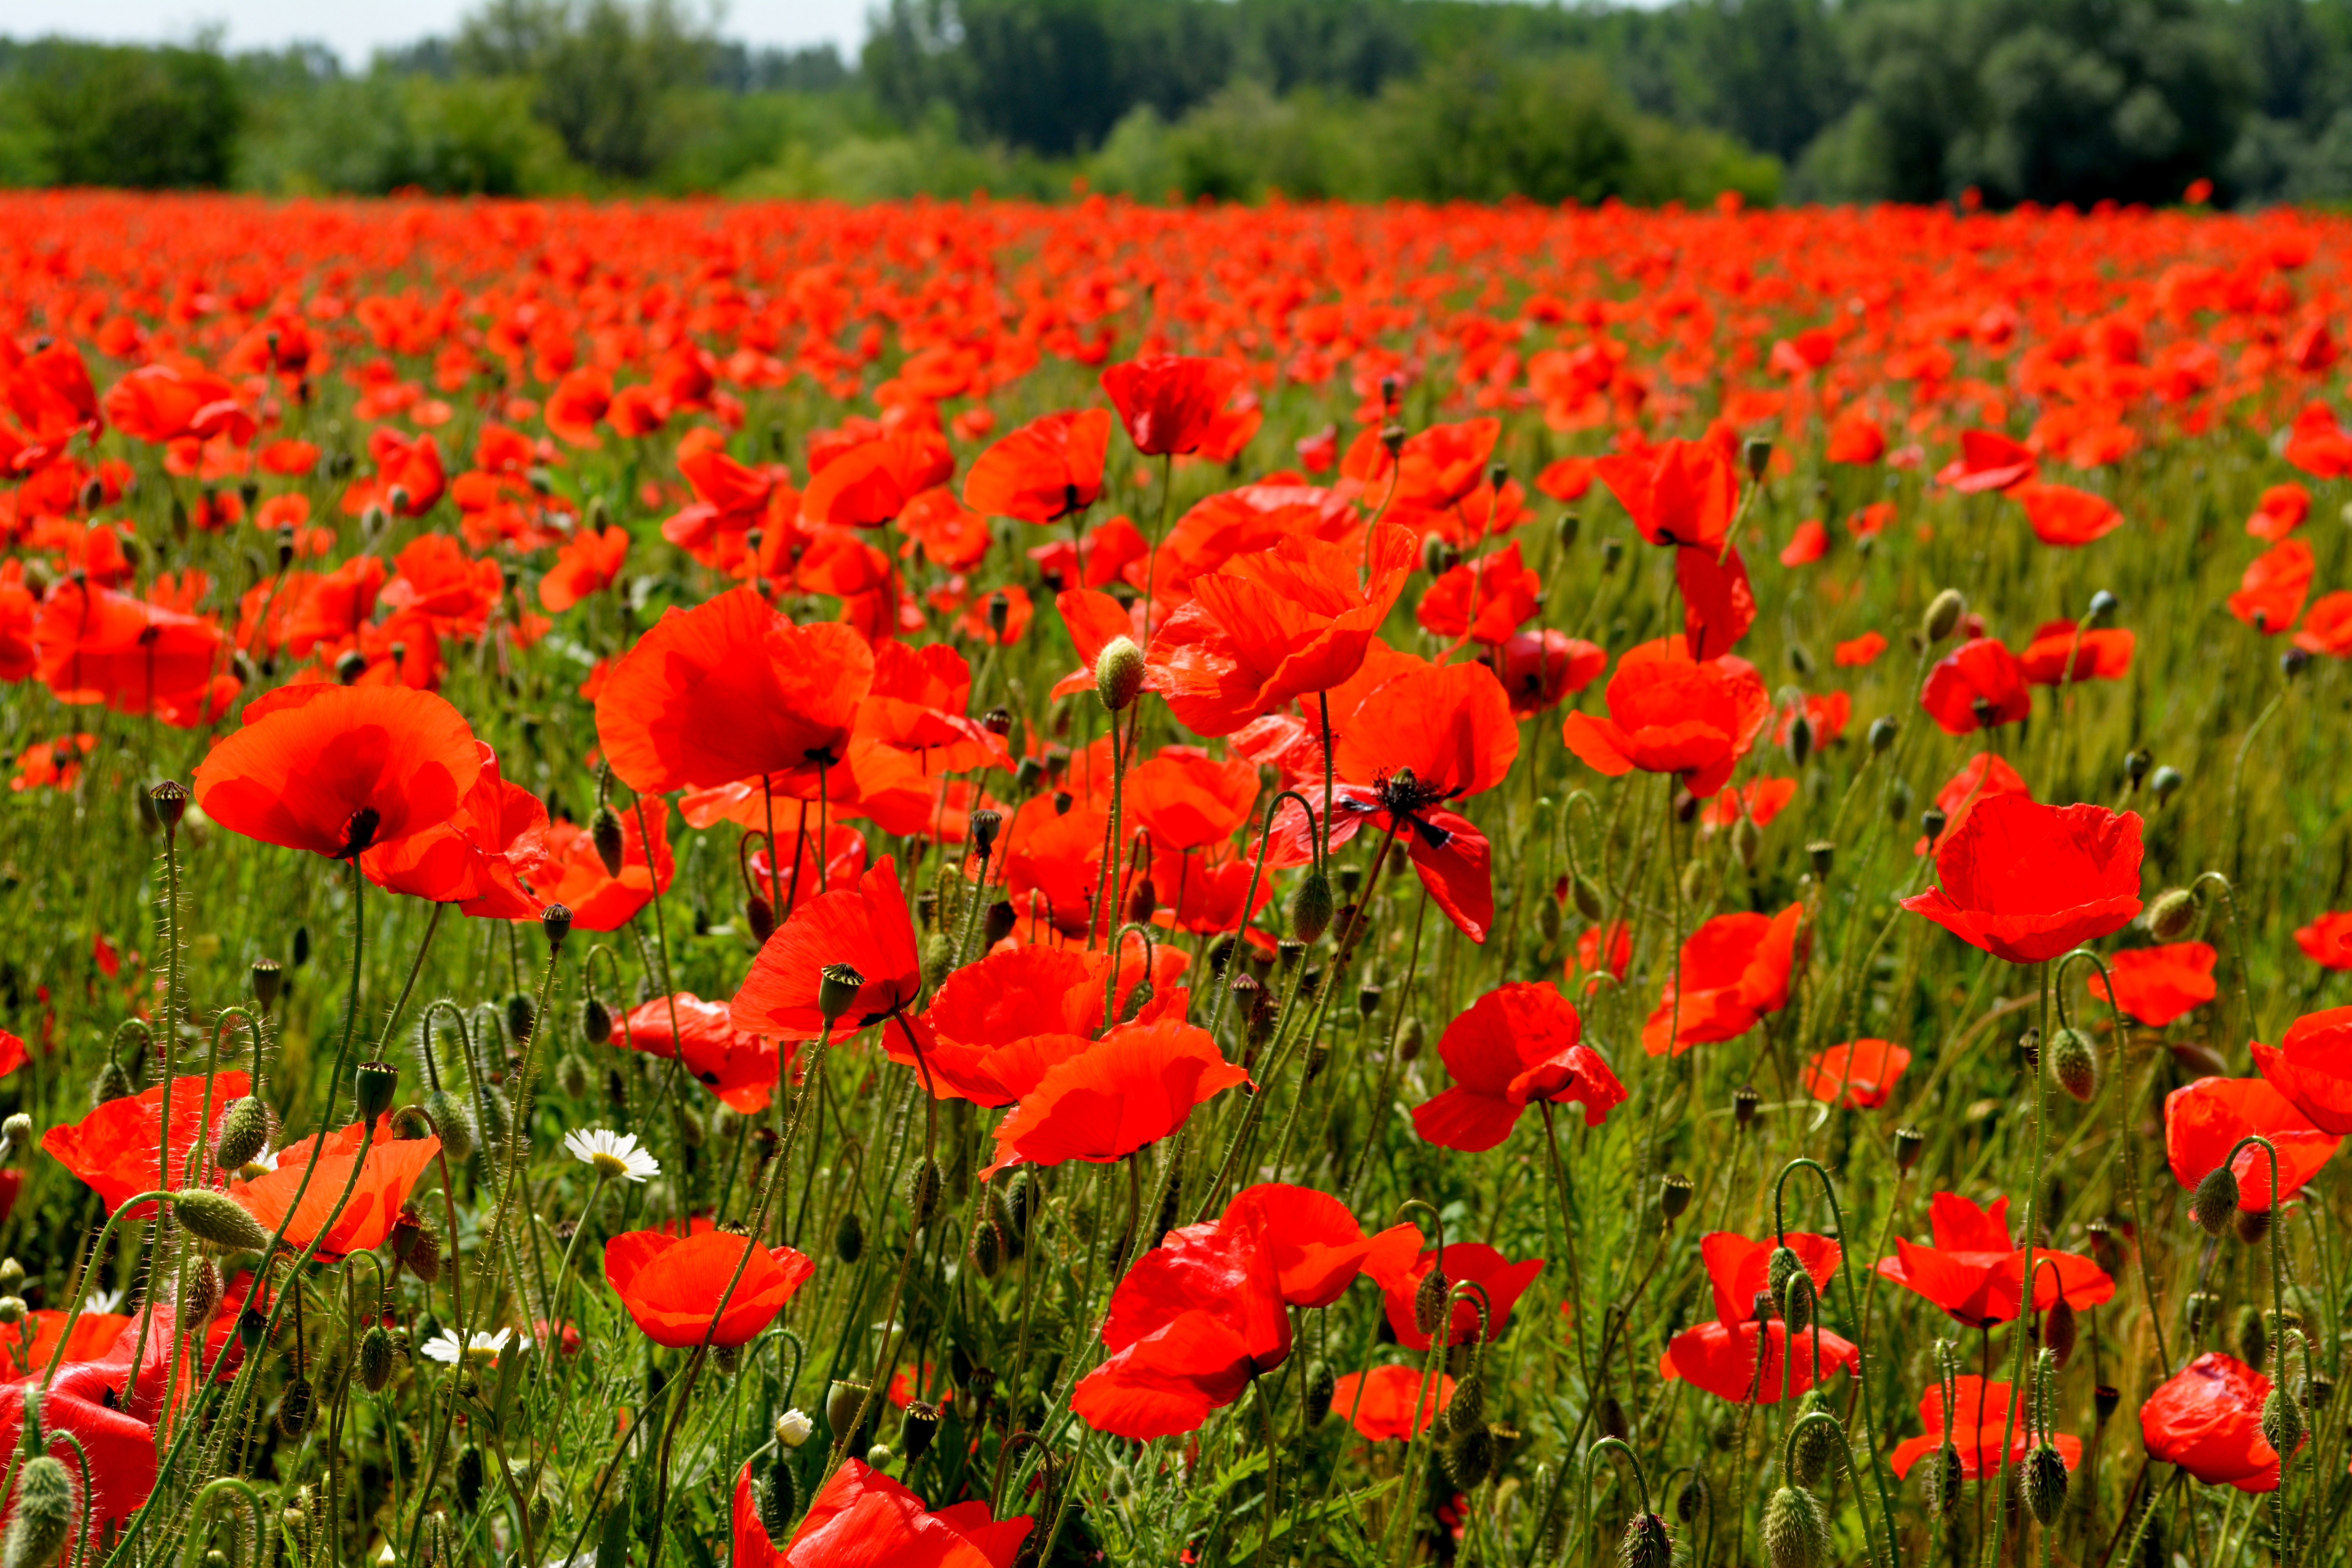
plant, field, meadow, flower, petal, red, wildflower, camp, grassland, poppy, poppies, coquelicot, flowering plant, eschscholzia californica, annual plant, land plant, poppy family